Fried onion

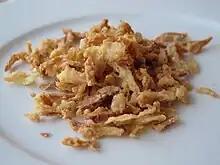
French fried onions

If the much higher temperature, immersive, deep frying is used, this prepares the onions in a manner similar to that of French fried potatoes.